Wilson station (Toronto)

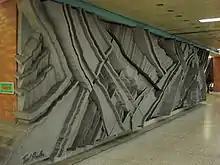
"Canyons" sculpture by Ted Bieler

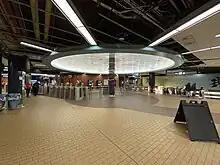
"Outside the Lines" in concourse

Wilson is one of two Yonge–University line stations on the west side of the line, along with , that were designed by the TTC's in-house architects.